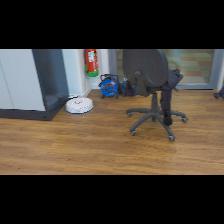
Label: NonHuman